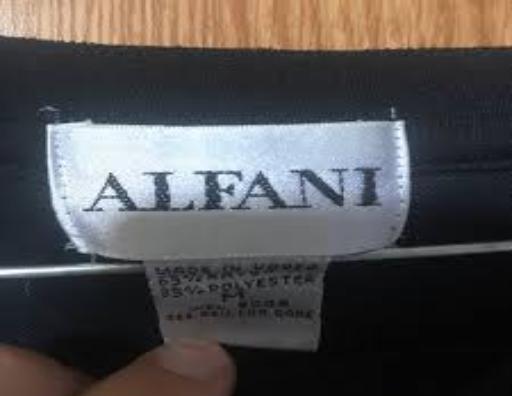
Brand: Alfani
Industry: Clothes